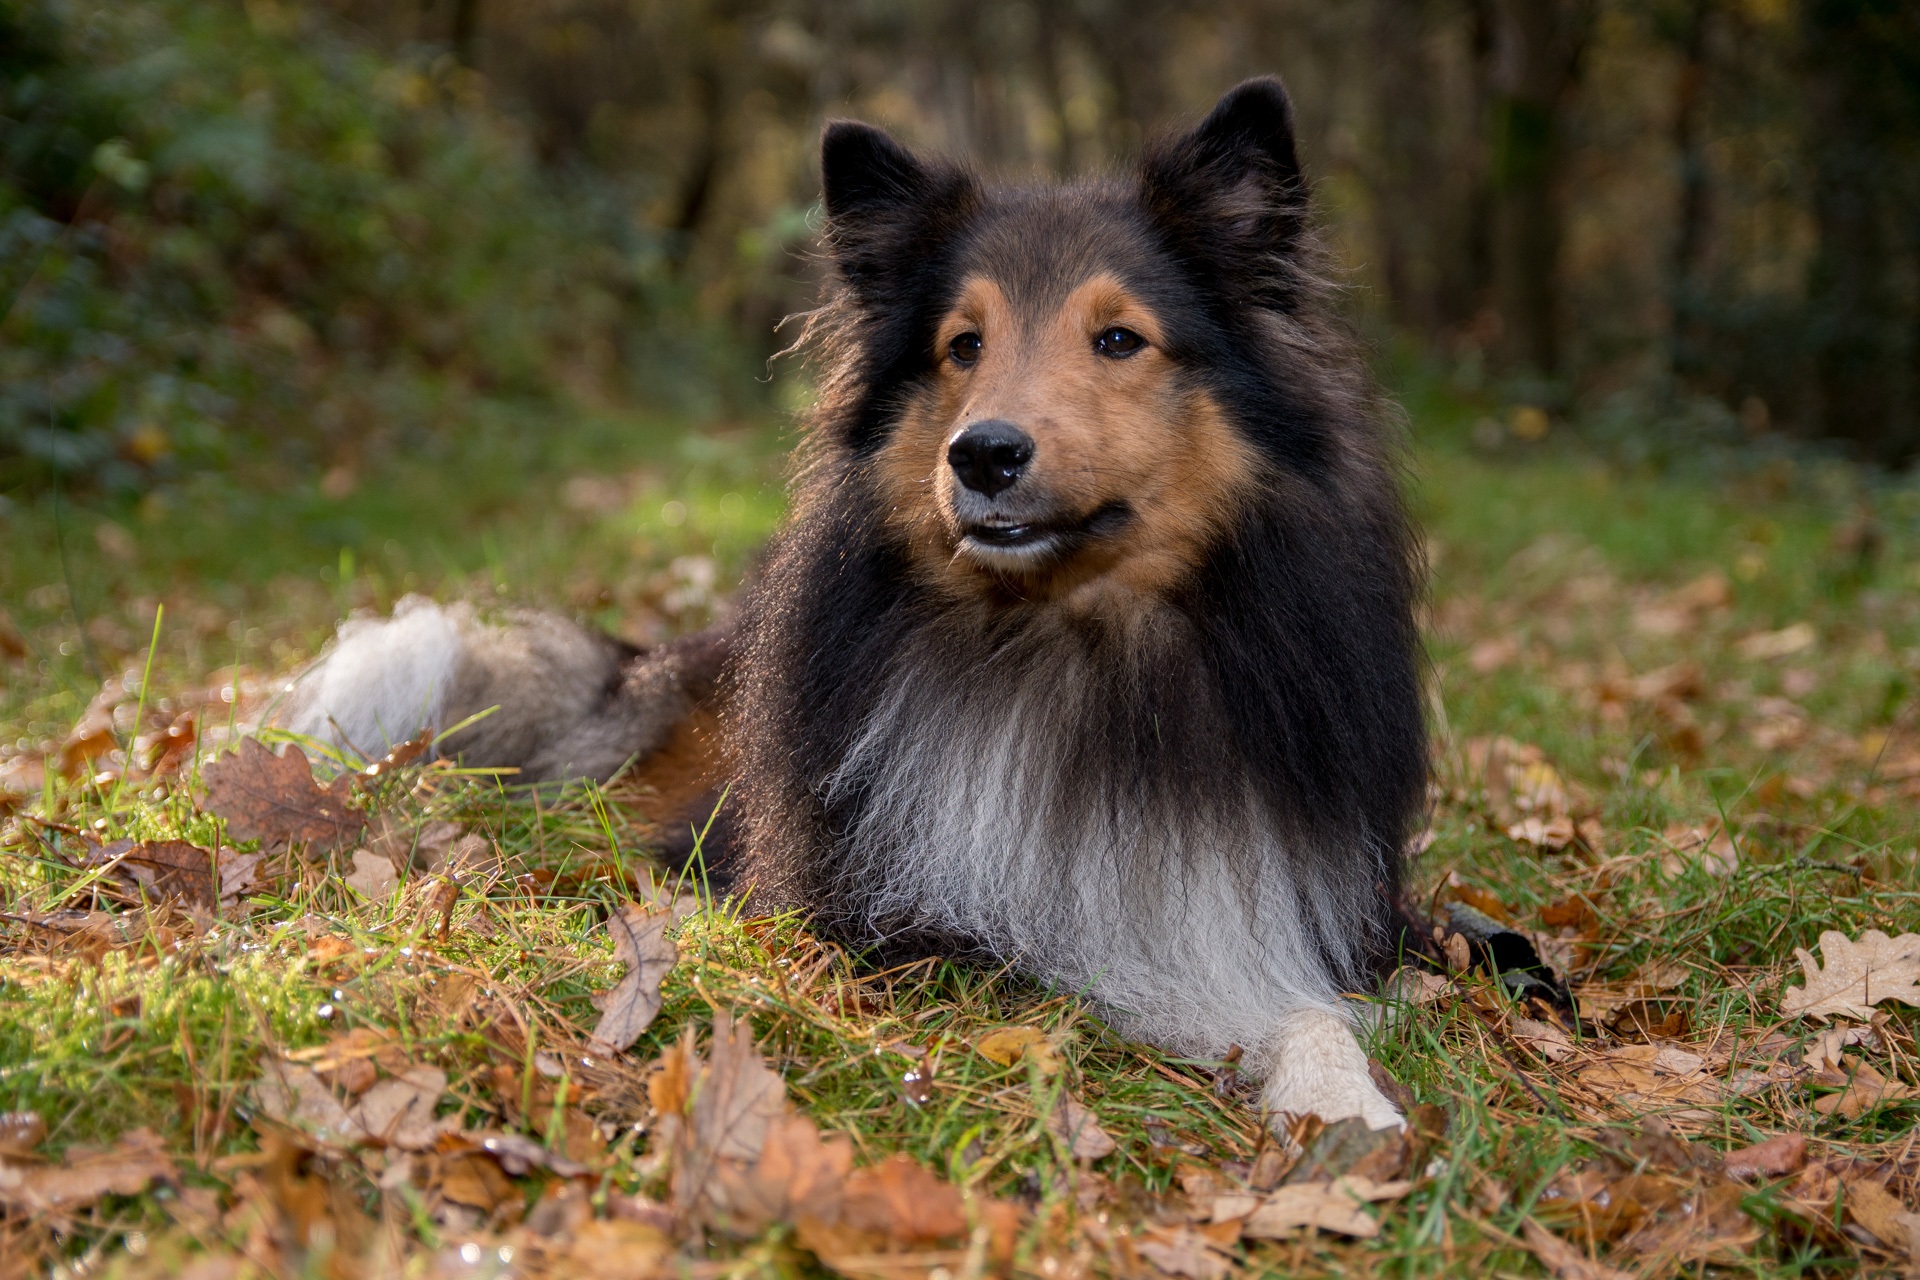
forest, dog, wildlife, collie, mammal, vertebrate, lying, dog breed, sheltie, shetland sheepdog, dog like mammal, carnivoran, dog breed group, eurasier, icelandic sheepdog, finnish spitz, rough collie, german spitz mittel, german spitz, lapponian herder, scotch collie, finnish lapphund